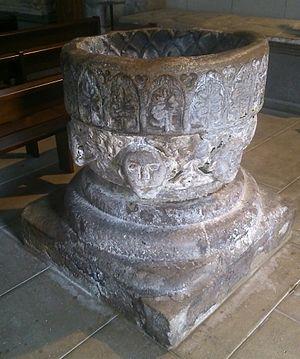
Cuve baptismale monolithe de l'Abbaye Saint-Magloire de Léhon (côtes d'Armor)
L'abbaye Saint-Magloire est un ancien monastère bénédictin situé dans l'ancienne commune de Léhon dans les Côtes-d'Armor en France.